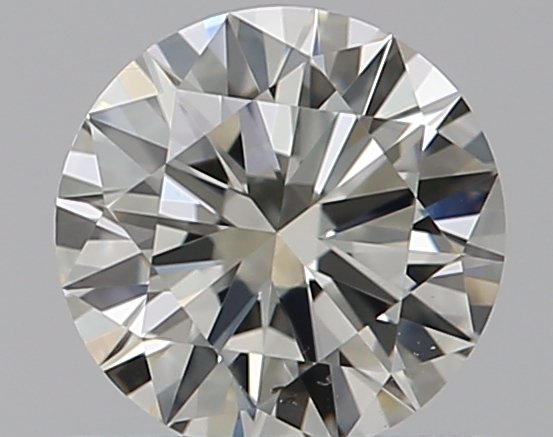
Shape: round
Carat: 0.51
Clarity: SI1
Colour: H
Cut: EX
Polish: EX
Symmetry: EX
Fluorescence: VS
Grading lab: GIA
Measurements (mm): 5.17 x 5.21 x 3.08